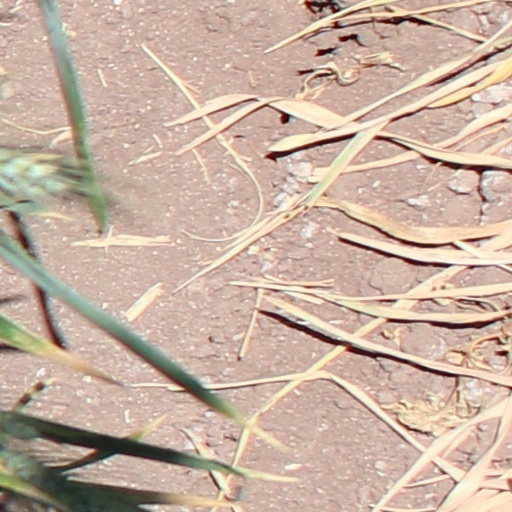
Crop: wheat